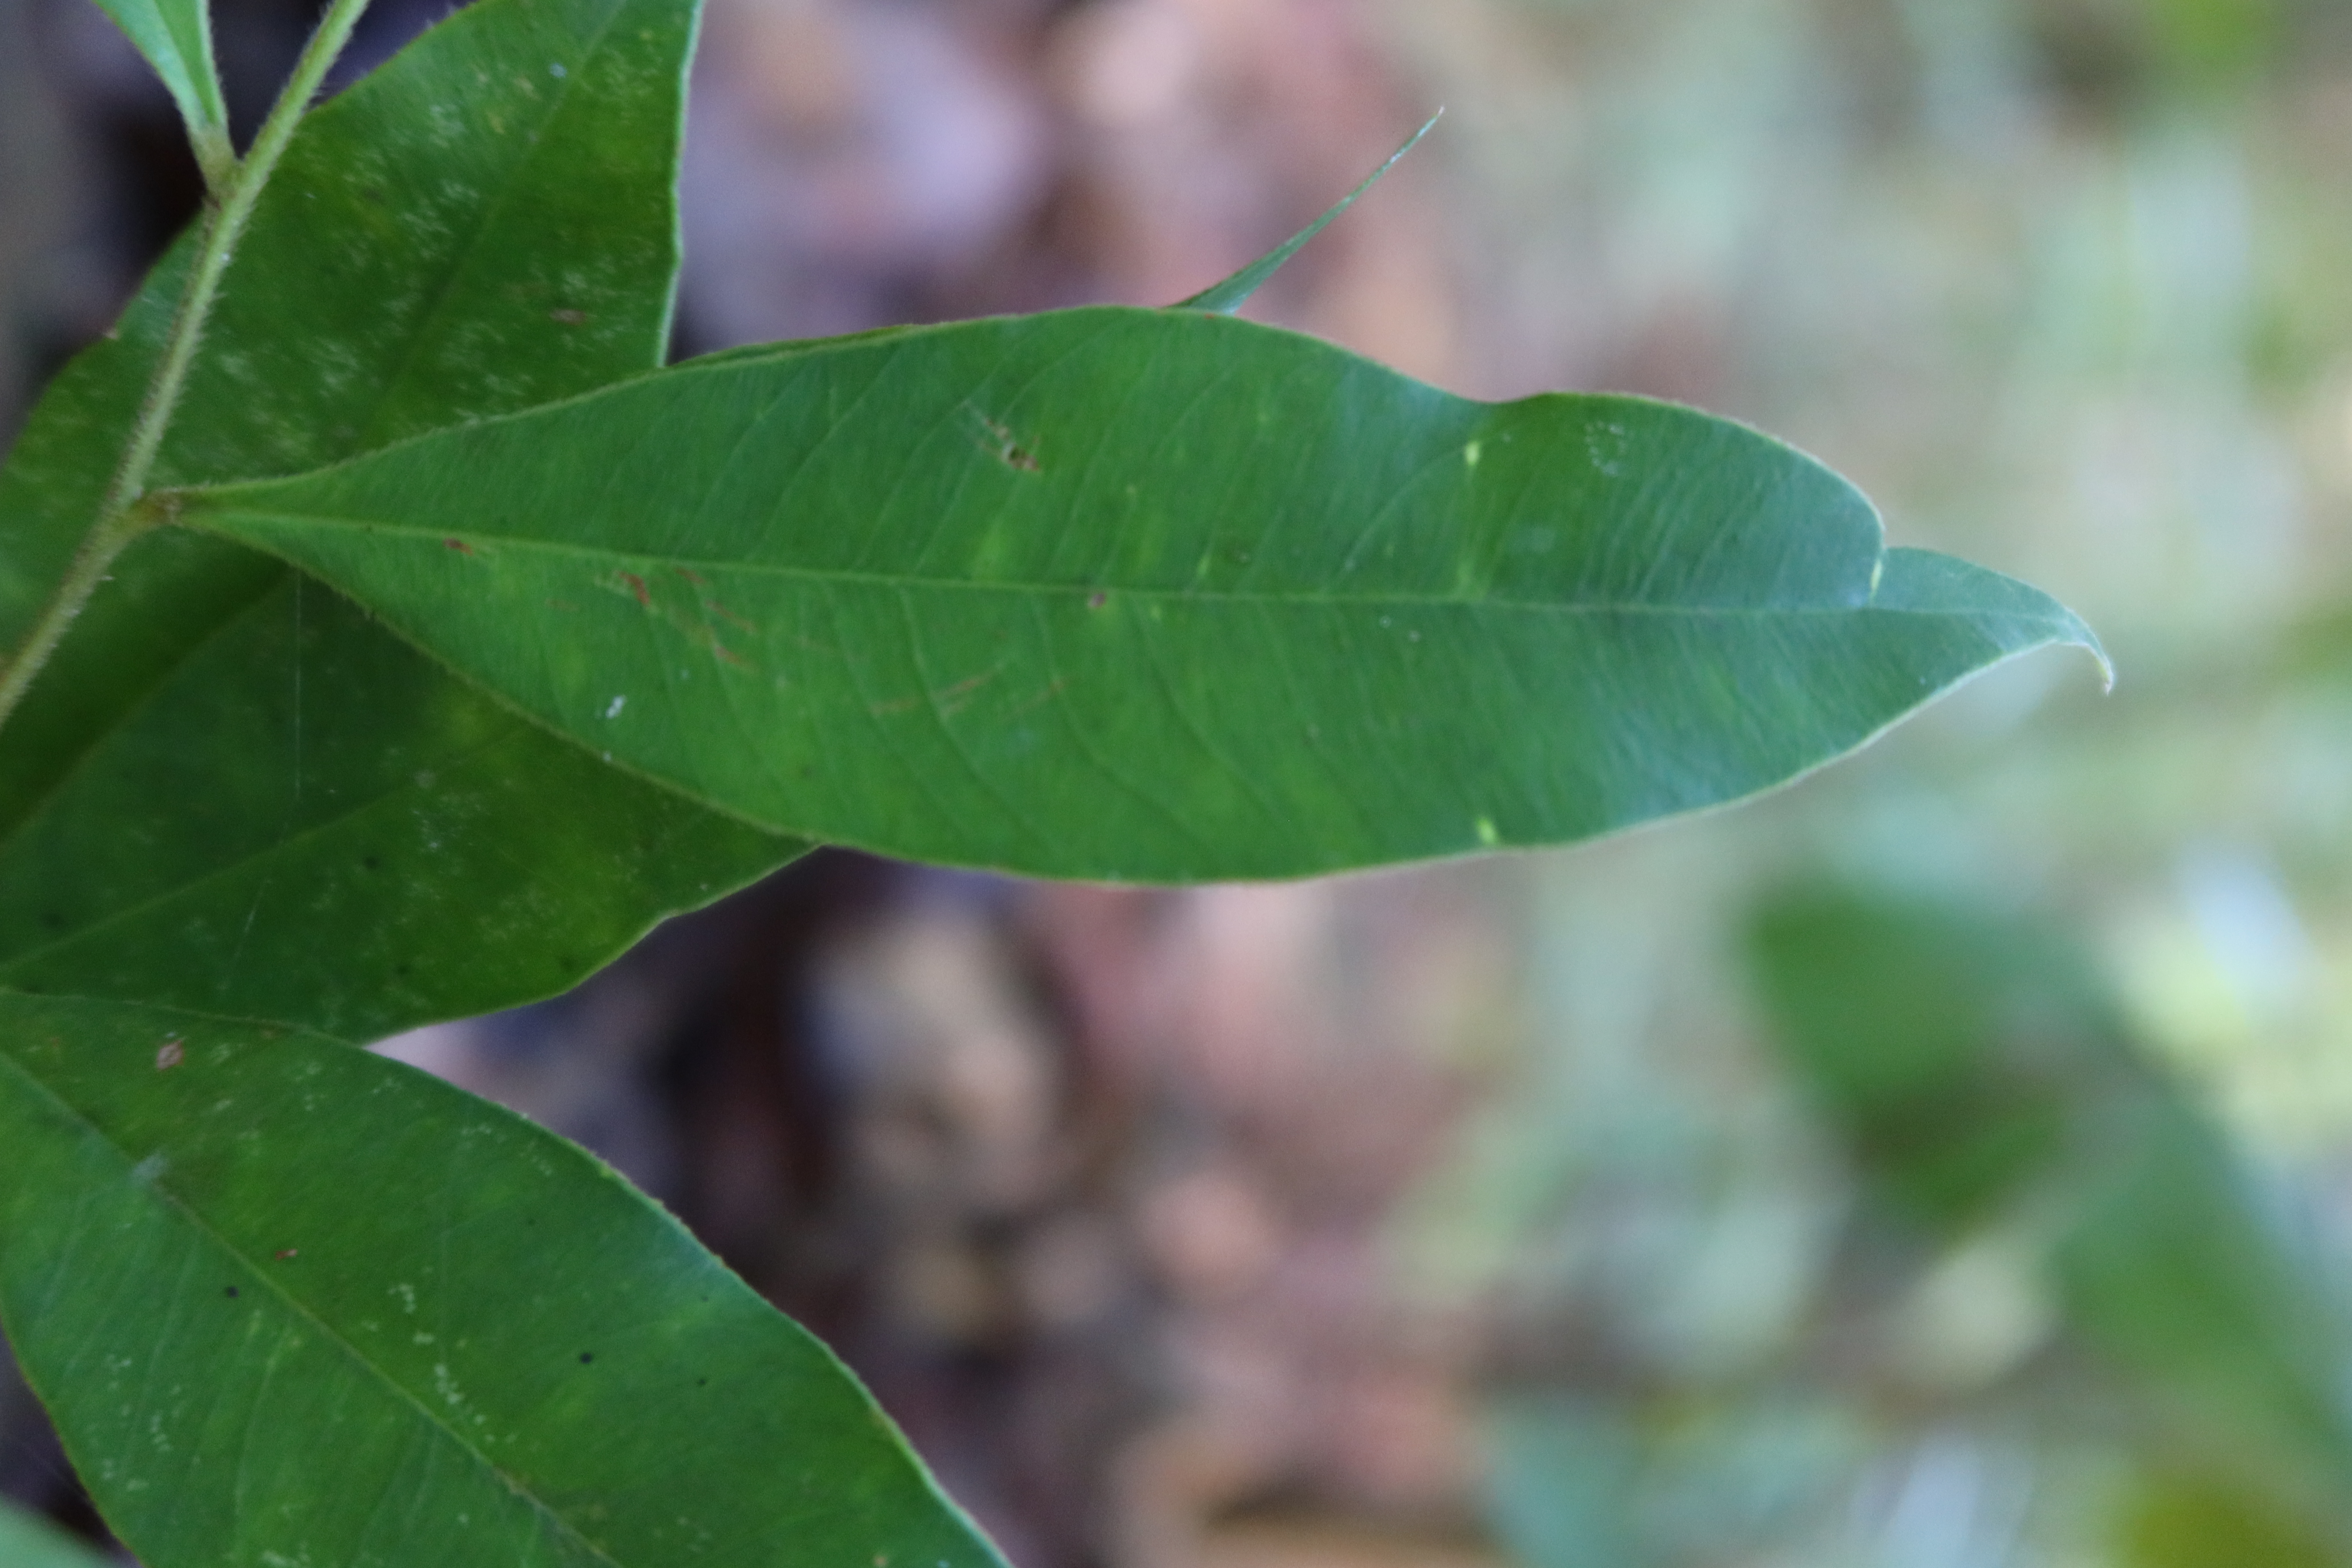
Label: Mosaic Viruses